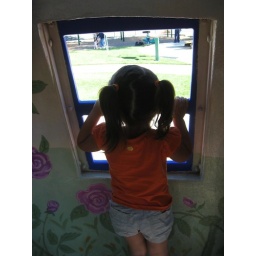
My niece Izzy looking out the window of a cute little teapot playhouse at the Children's Wonderland in Vallejo.